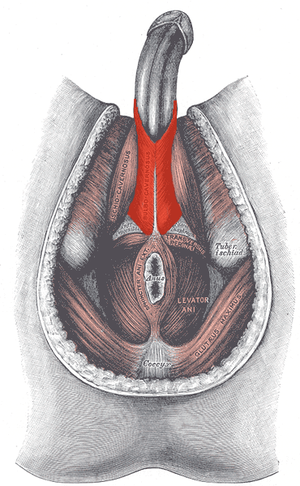
Le muscle bulbospongieux est un muscle du périnée présent bien que différent chez les deux sexes, où il recouvre le bulbe du pénis chez l'homme ou du vestibule du vagin chez la femme.